History of the Libertarian Party (United States)

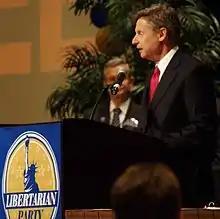
Gary Johnson during the presidential nomination debate at Libertarian Party convention

Protests caused by the Great Recession and the Affordable Care Act resulted in gains for both the Libertarian and Republican parties in the 2010 midterm elections. Calling themselves the Tea Party movement (based on the original Boston Tea Party), protesters desired a return to the government's constitutional limits, cuts in government spending and taxes, a Balanced Budget Amendment, and other economic policy reforms supported by the Libertarian Party. Though the Republicans successfully absorbed many voters from these protests as well, they would later lose popularity as the Libertarians continued to benefit into the 2012 elections and held on to much of the support they had lost in the mid-2000s.